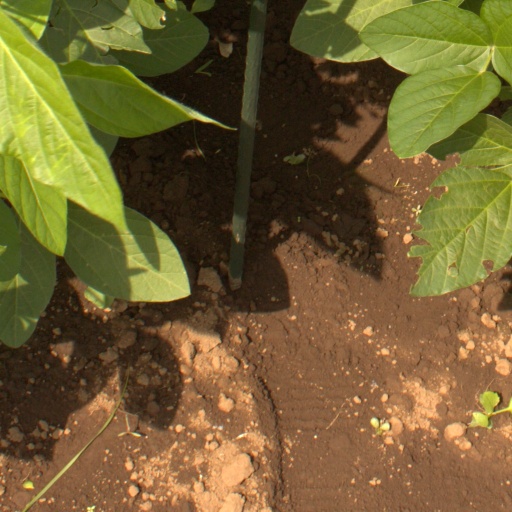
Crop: soybean